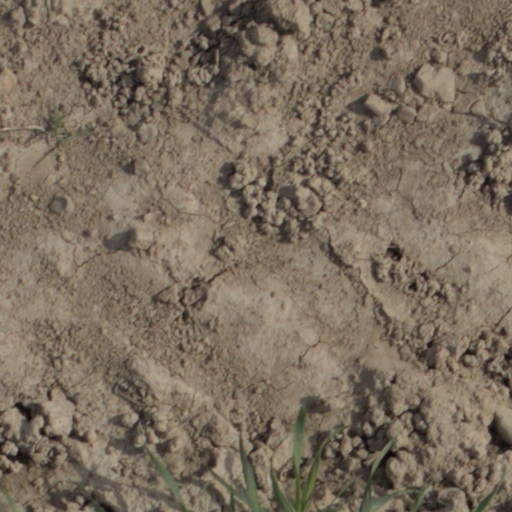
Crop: wheat